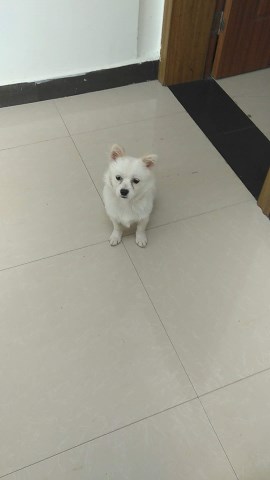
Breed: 253-n000107-Japanese_Spitzes